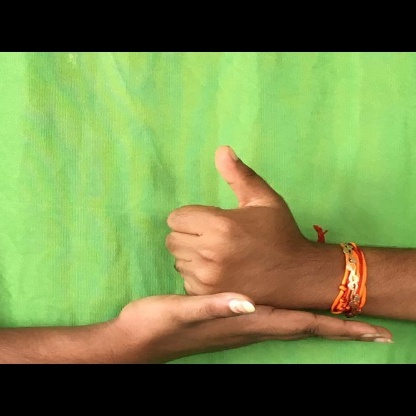
Mudra: Shivalinga